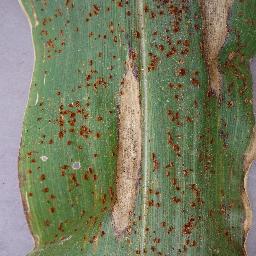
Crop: corn
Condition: (maize)_northern_blight